Sailing at the 1984 Summer Olympics

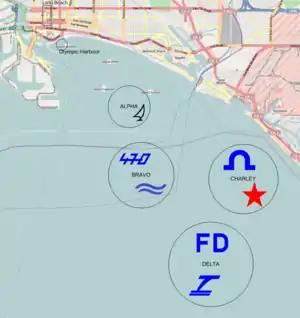
Olympic Course Area's 1984.

According to the IOC statutes the contests in all sport disciplines must be held either in, or as close as possible to the city which the IOC has chosen. The sailing conditions off the coast of Los Angeles are very suitable for Olympic sailing.